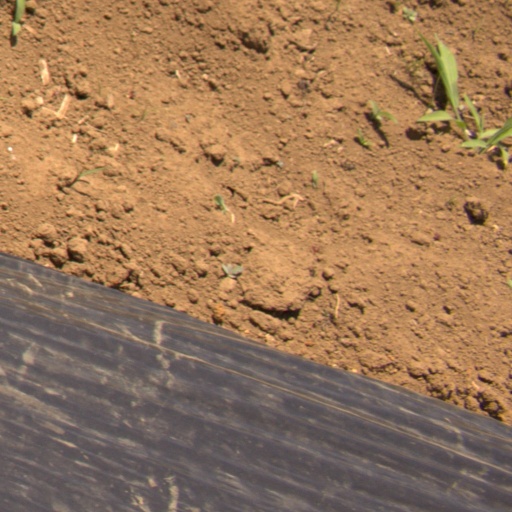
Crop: Jerusalem artichoke